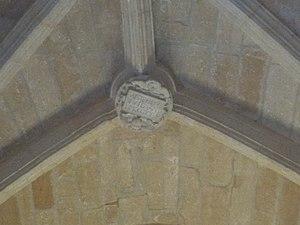
Église Saint-Caprais de Carsac This building is indexed in the Base Mérimée, a database of architectural heritage maintained by the French Ministry of Culture,
L'église Saint-Caprais est une église catholique située à Carsac-Aillac, en France.